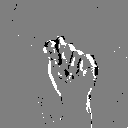
ASL letter: t